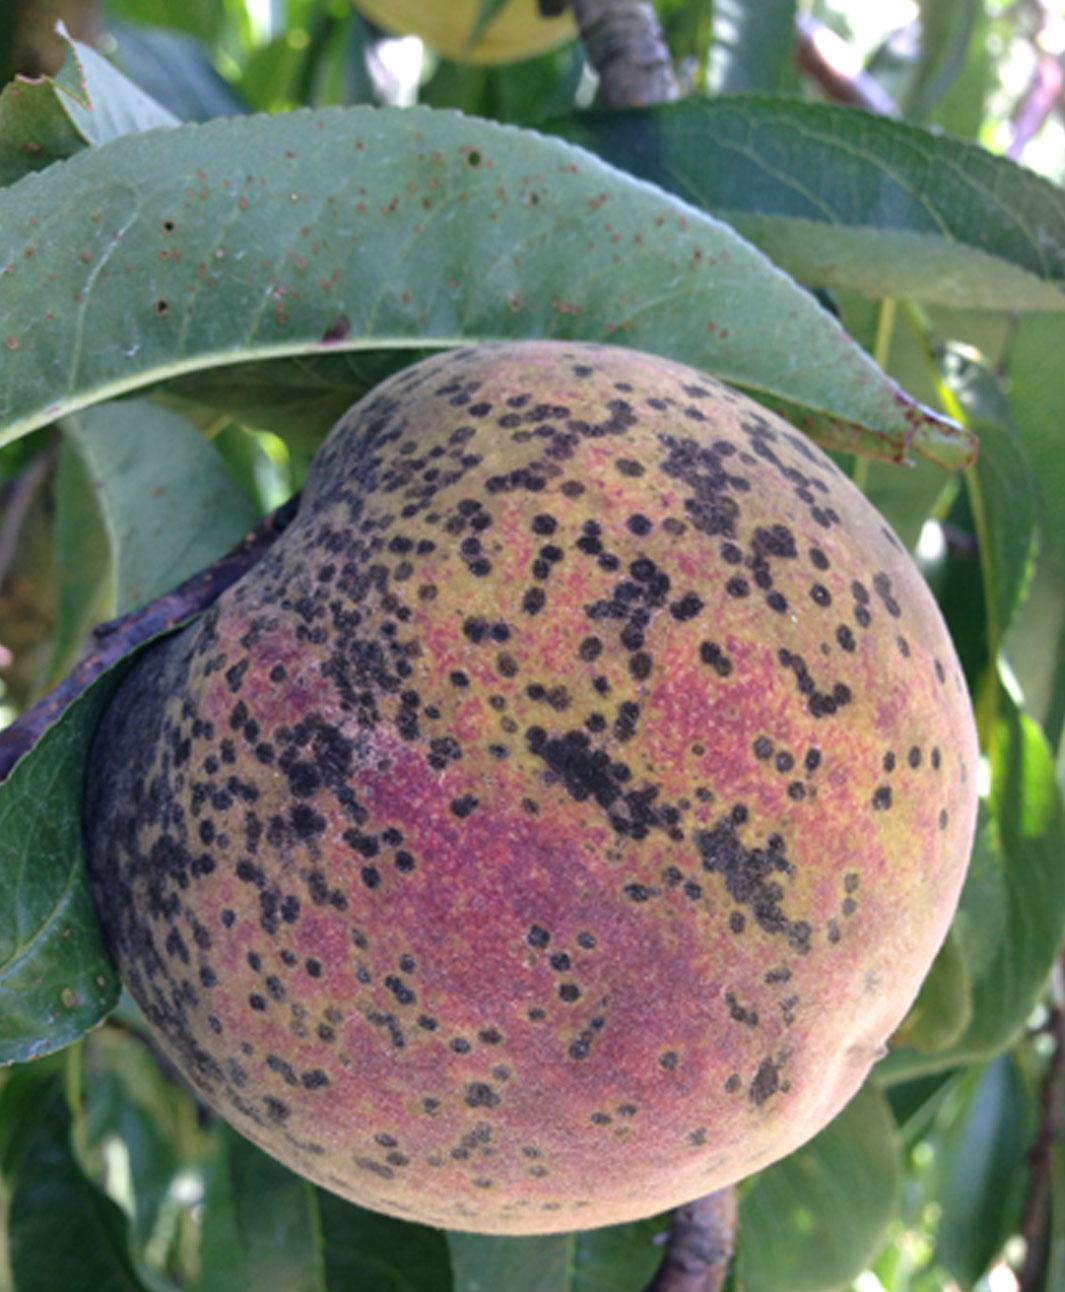
Plant: Peach
Disease: peach scab